Royal Canberra Hospital

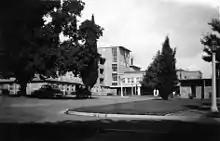
Royal Canberra Hospital on Acton Peninsula 1948

The first hospital in Canberra was the Canberra Hospital in Balmain Crescent Acton in 1914, predominately for the workers building the new capital of Canberra. Called later the Canberra Community Hospital in 1929 after additions to the older building which became necessary due to the influx of government staff following the opening of Parliament in Canberra in 1927. In 1942 a new hospital was built on Acton Peninsula also known as the Canberra Community Hospital until 1972 when it earned its title as the Royal Canberra Hospital. It grew to become the major hospital in Canberra before being closed in 1991 and later demolished in 1997.